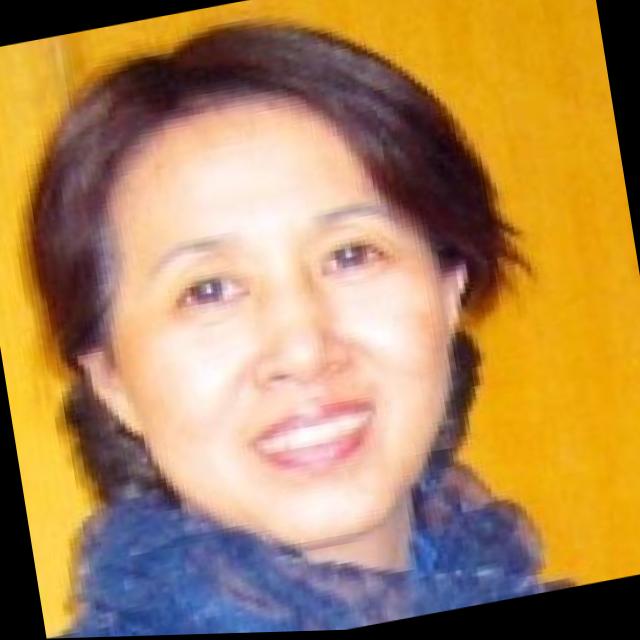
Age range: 45-64